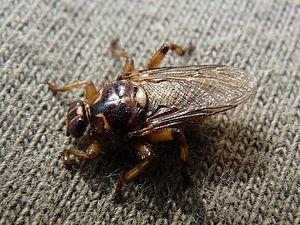
Hippobosca equina, dont le nom vernaculaire est l'hippobosque du cheval ou mouche-araignée, est une espèce hématophage d'insectes diptères qui appartient au genre Hippobosca et à la famille des Hippoboscidae.